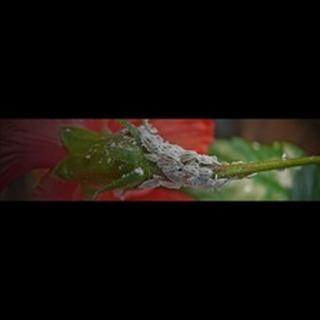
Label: wheat_mite